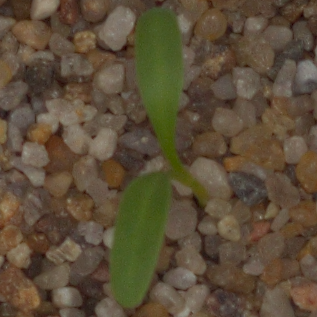
Label: sugar_beet